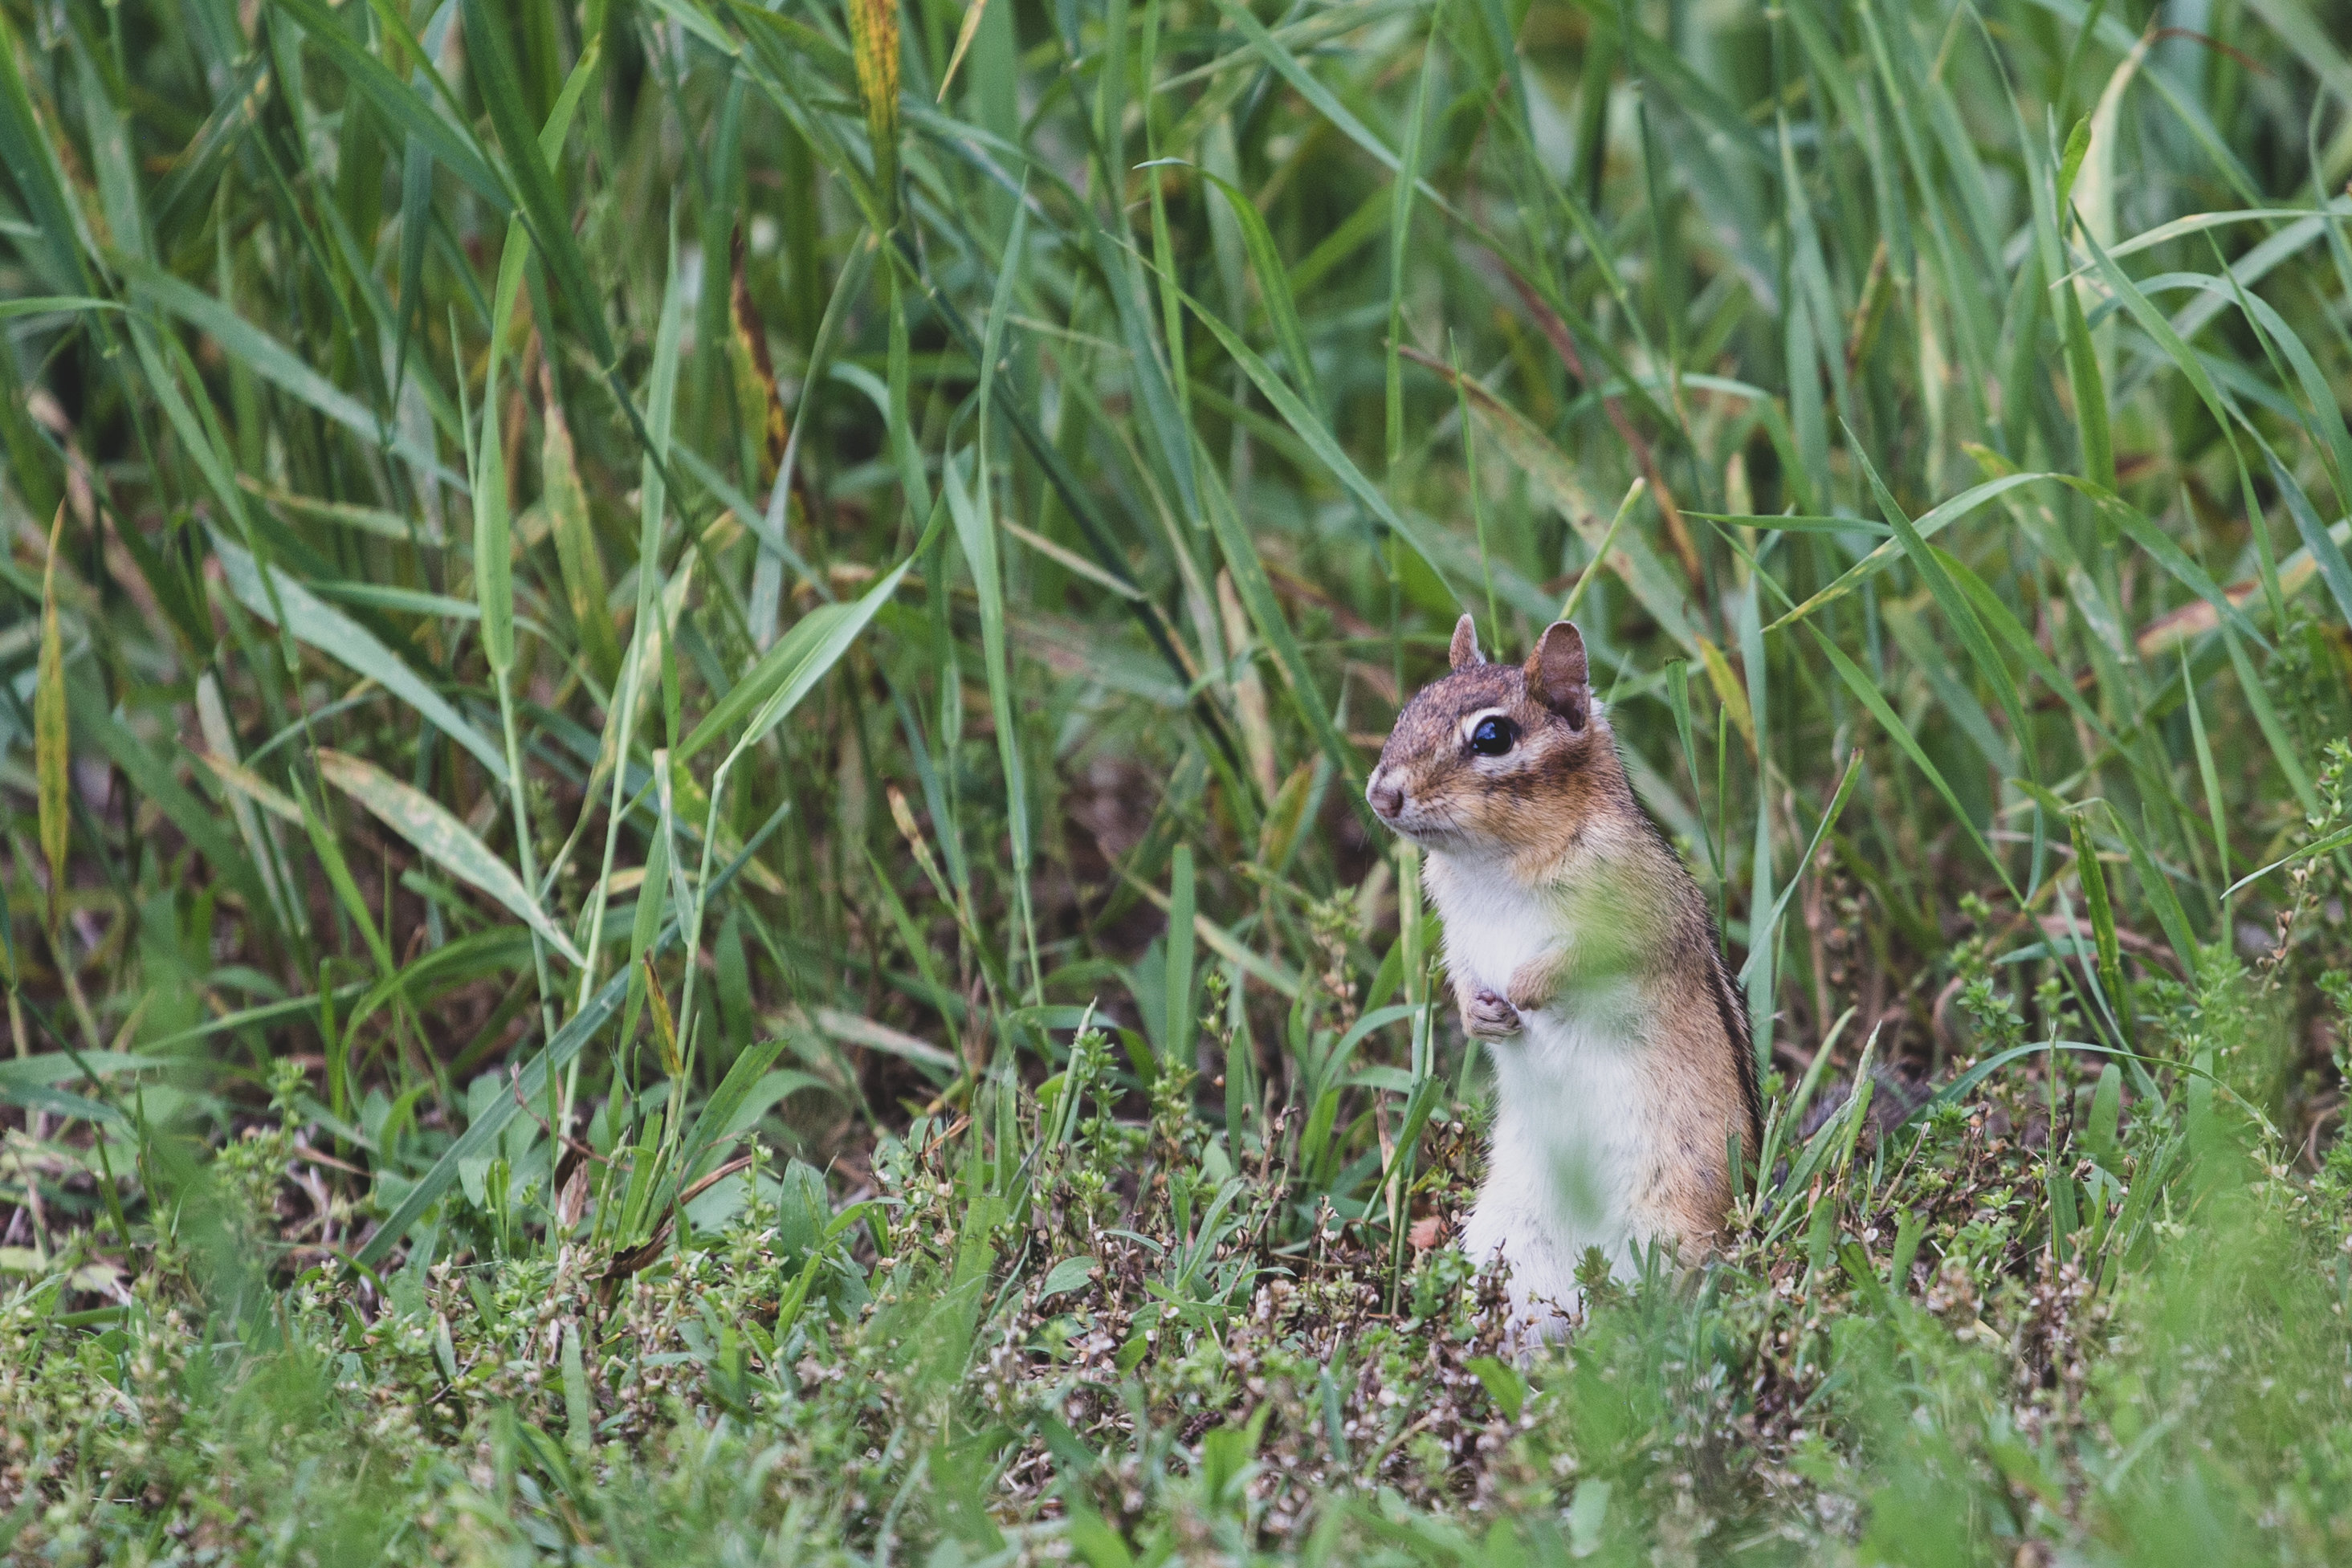
chipmunk, wildlife, grass, terrestrial animal, grass family, eastern chipmunk, squirrel, grassland, prairie, plant, adaptation, fawn, rodent